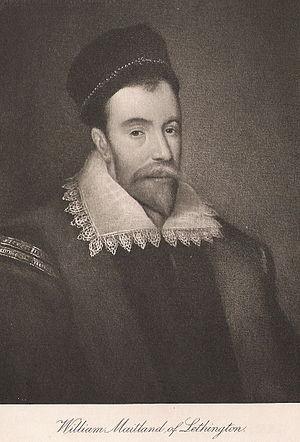
Sir William Maitland de Lethington était un homme politique et réformateur écossais, fils aîné du poète Richard Maitland.